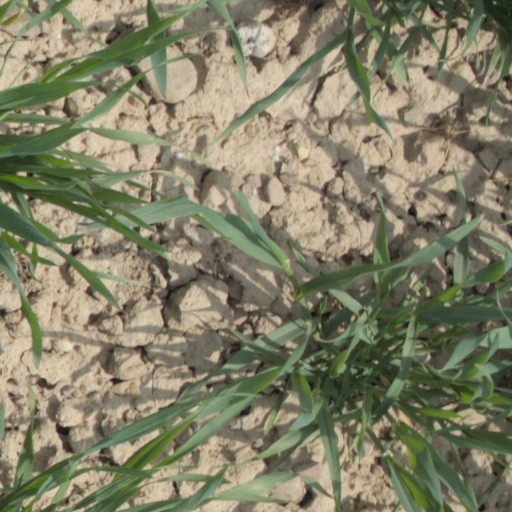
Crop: wheat